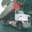
Label: truck